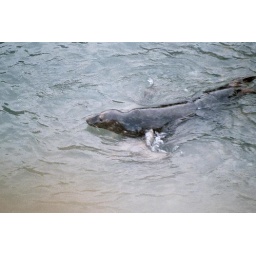
wild seals at wicklow head play and flirt in the water and on the pebble beach at Wicklow head in October.